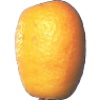
Label: Kumquats 1